Zha Fuxi

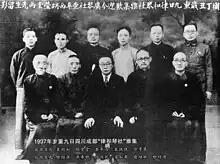
Zha Fuxi (middle front) in a "yaji" of Lvhe Qin Society

Zha Fuxi (1895–1976), also known as Zha Yiping was a leading player and scholar of the guqin. Born in Jiangxi, he started learning guqin in his childhood. In 1936, he co-founded the Jinyu Qin Society which later became one of the major national musical organizations for the guqin.